Hymenocallis

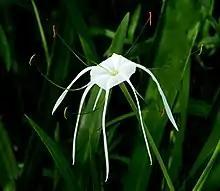
Texas spiderlily – "Hymenocallis liriosme"

Numerous names have been coined for species once considered members of "Hymenocallis" but now regarded as better suited to other genera. Most of the species are native to South America. Such genera include "Clinanthus", "Eucharis", "Ismene", "Leptochiton" and "Pancratium". Below are some examples of these species: